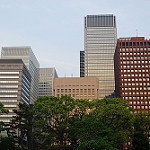
Scene: Outdoor